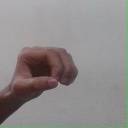
अक्षर: औ